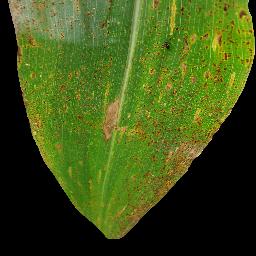
Label: Corn___Common_rust